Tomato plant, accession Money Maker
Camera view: vertical (180 deg); turntable rotation: 270 degrees
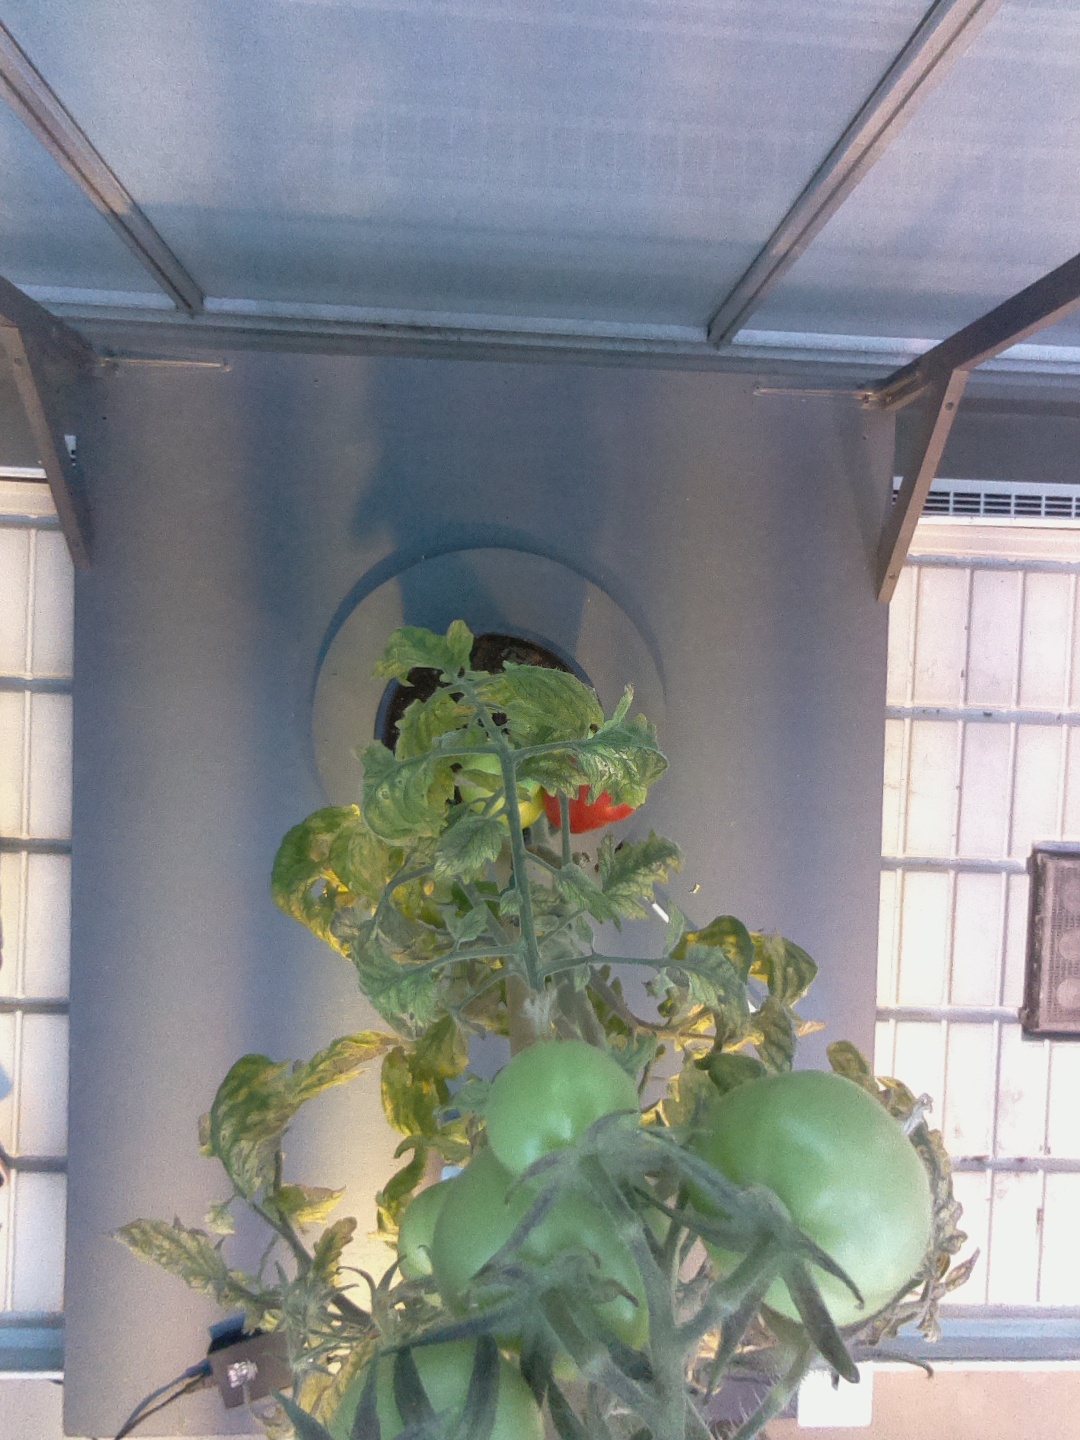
BBCH growth stage 82: 20%-30% of fruits show typical fully ripe color